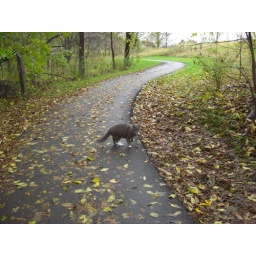
Just taking the dog and cat out for a morning stroll in Iowa...